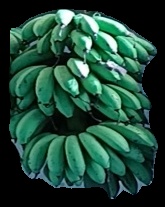
Variety: rasbale
Grade: grade2